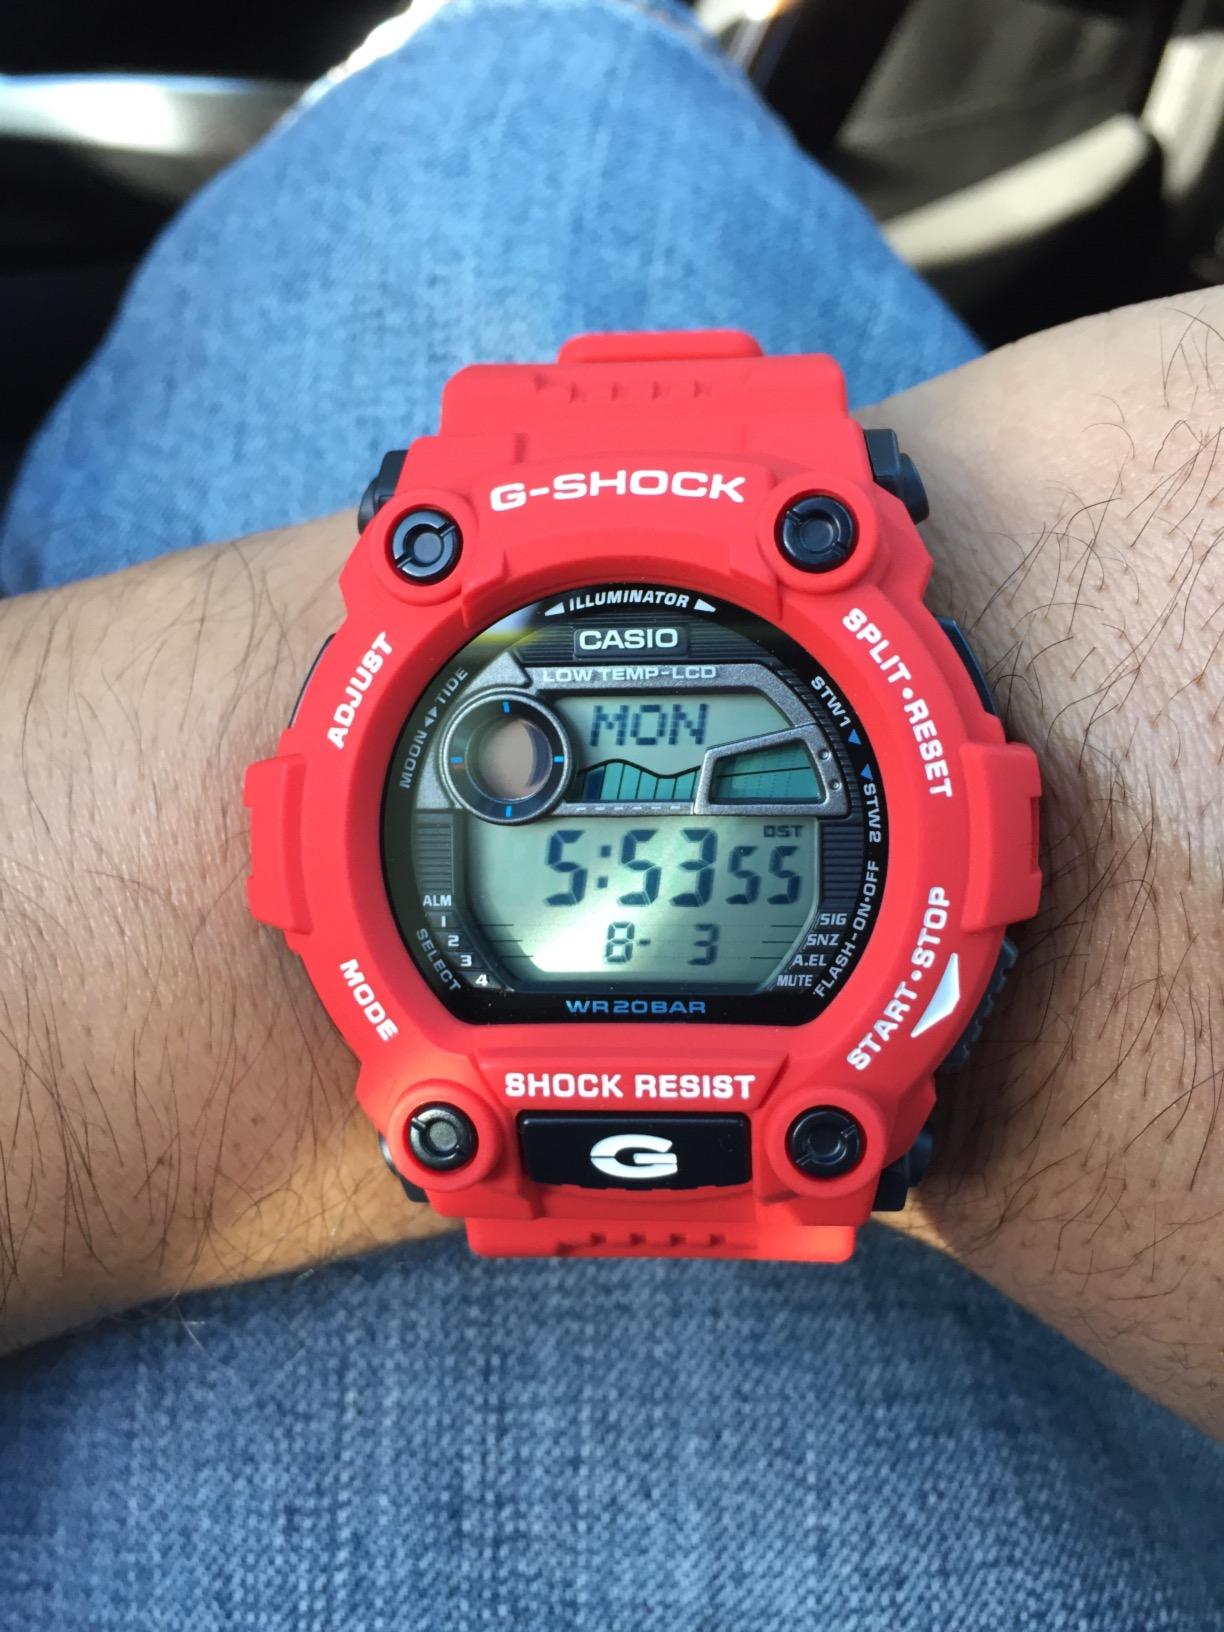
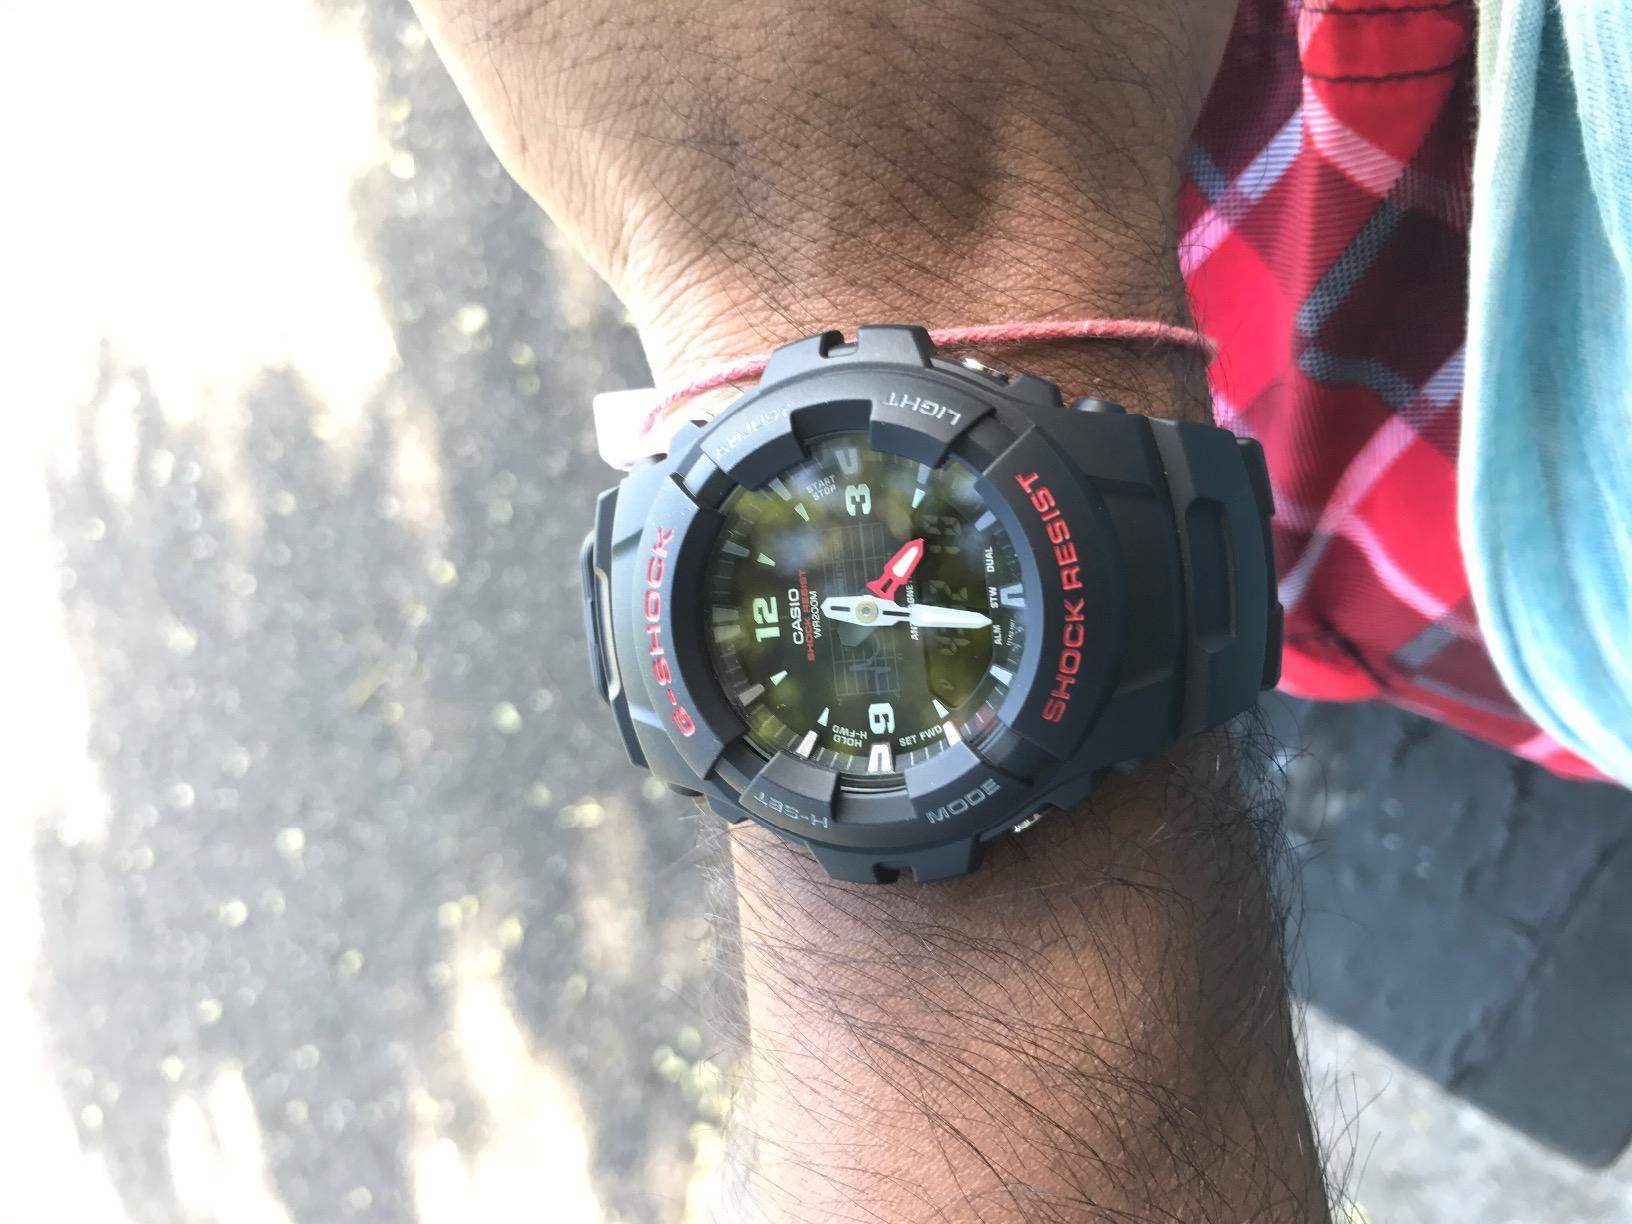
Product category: accessories_watch
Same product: no